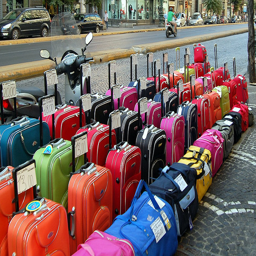
a group of brightly colored suitcases for sale on a sidewalk
A colorful group of luggage bags and suit cases lined up on a sidewalk with prices attached.
a parked motorcycle cars a street and many colorful suitcases and bags
a number of different colored luggage bags near each other
Many pieces of luggage are lined up on a roadside.